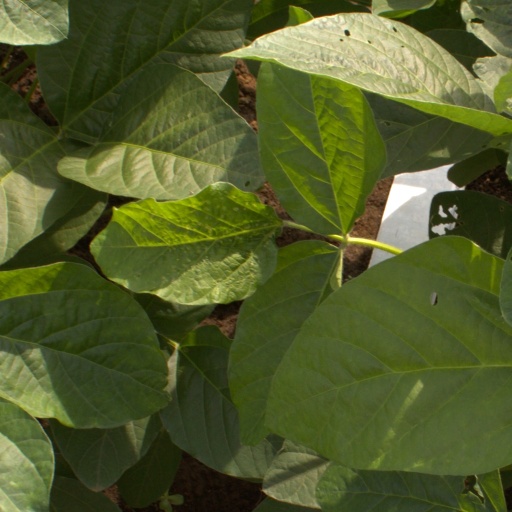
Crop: soybean